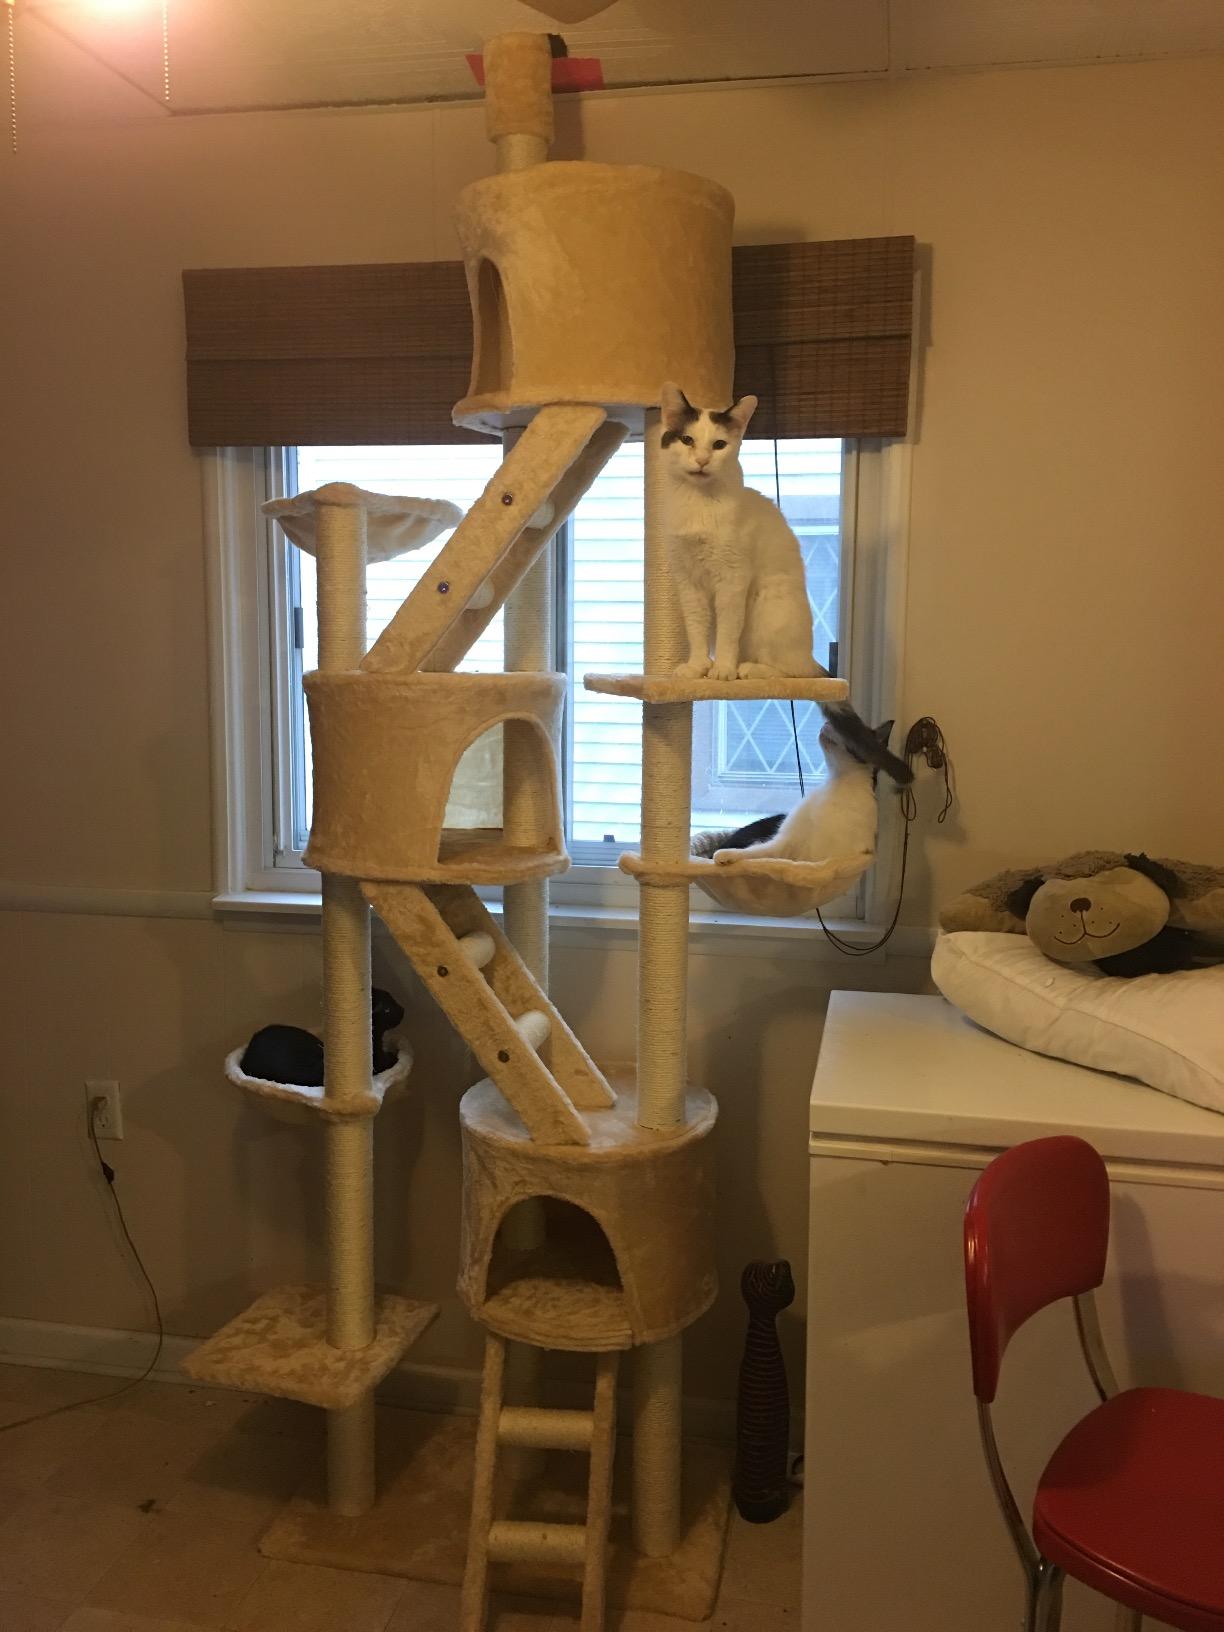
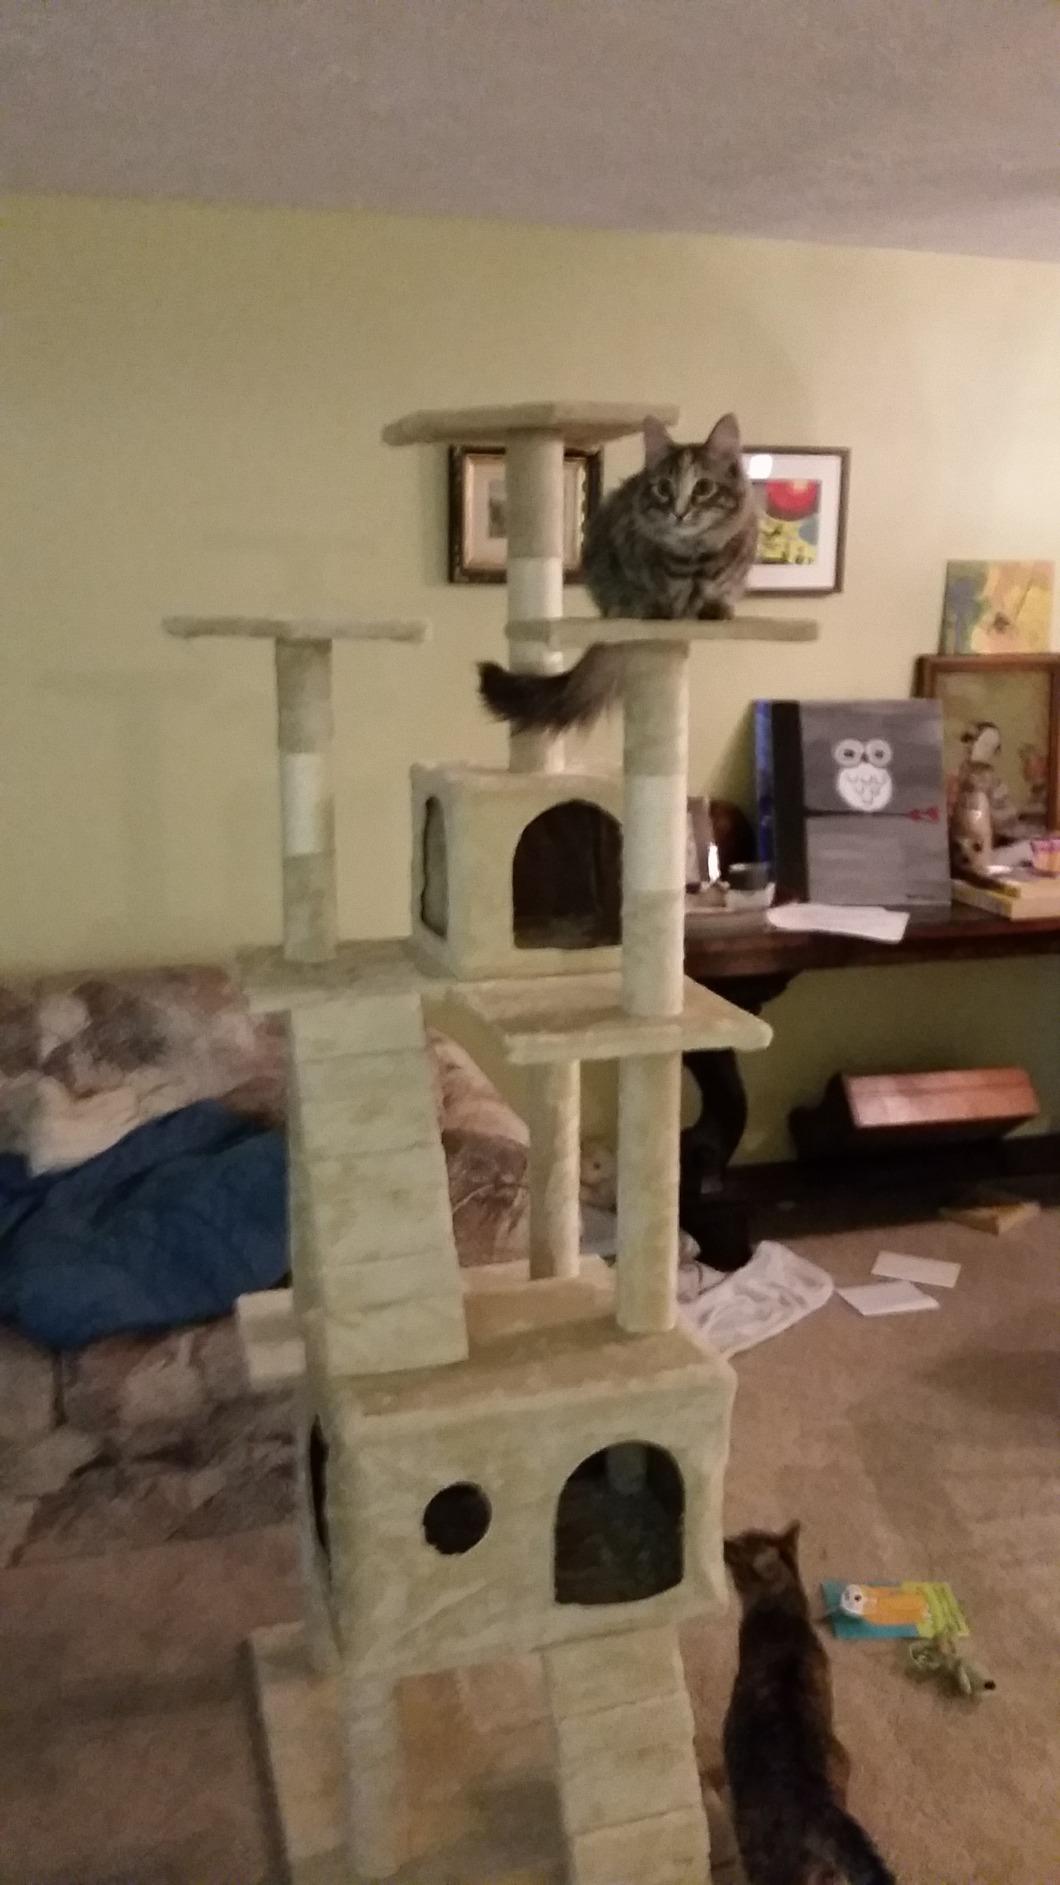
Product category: items_cat tree
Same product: no